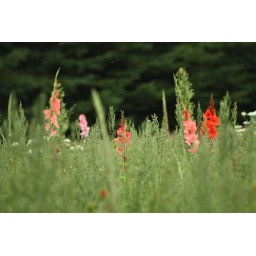
looking for the fast flying hummingbird in the gladiola field